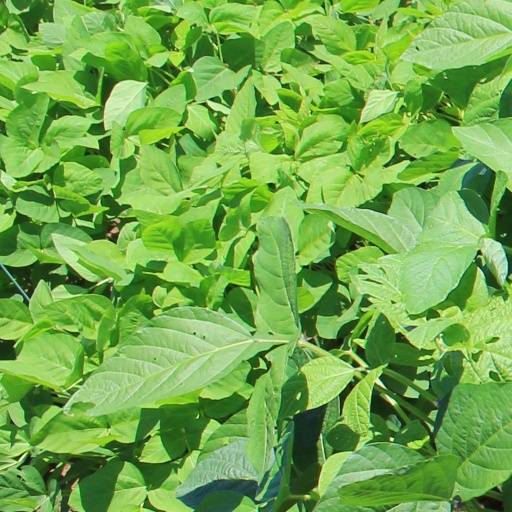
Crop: soybean